KC Rebell

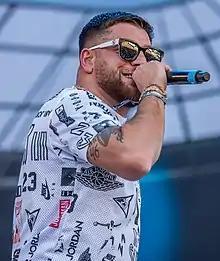
KC Rebell performing in 2019

Hüseyin Kökseçen (born 26 January 1988), better known as KC Rebell, is a German rapper of Kurdish descent. Based in Essen, Germany, he has an own label imprint "Rebell Army". He released six albums, four of which have peaked at number one on the German Albums Chart.